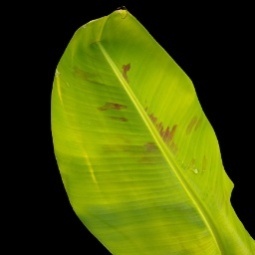
Label: Healthy